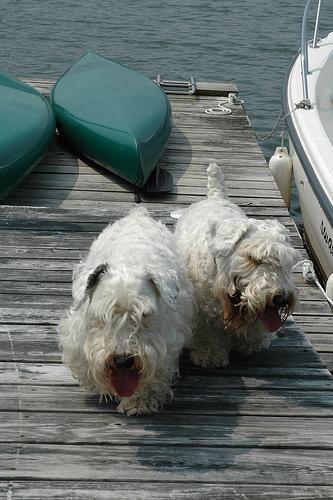
Sealyham_terrier